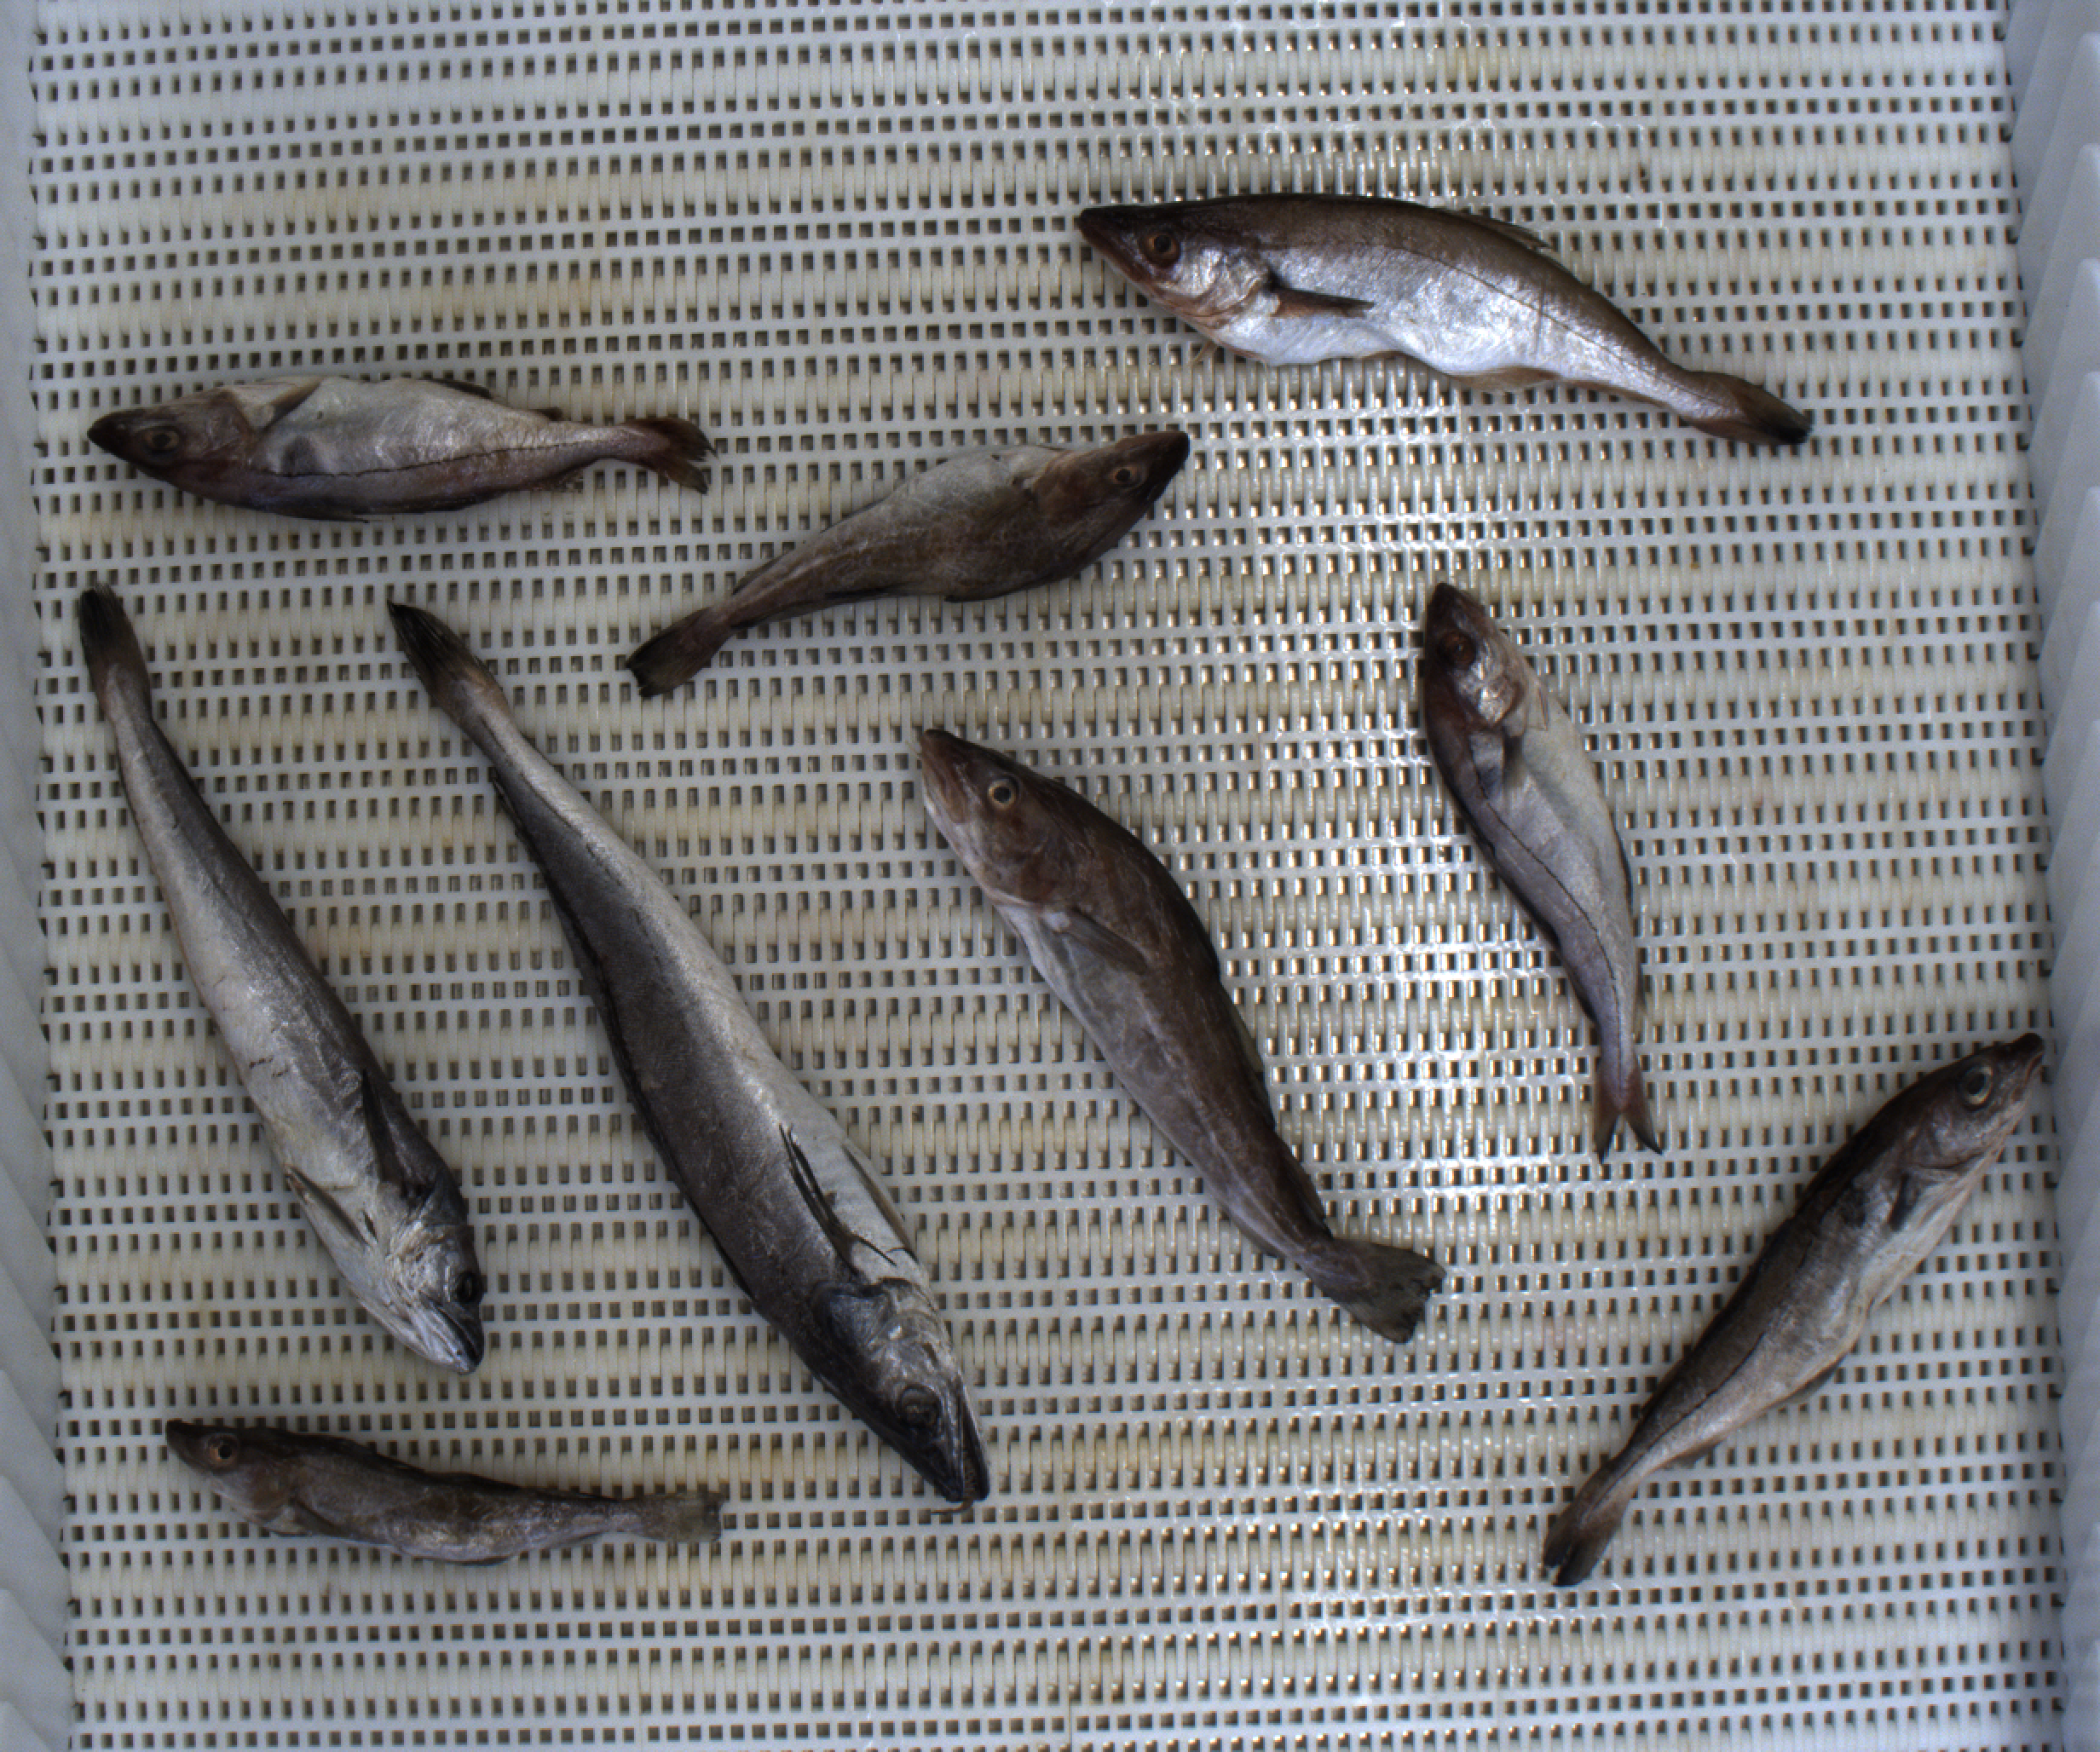
Total fish: 9
Cod: 3
Haddock: 3
Whiting: 1
Hake: 2
Horse mackerel: 0
Saithe: 0
Other: 0